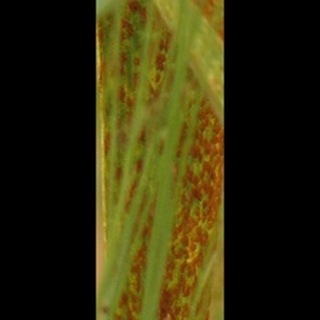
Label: wheat_brown_rust